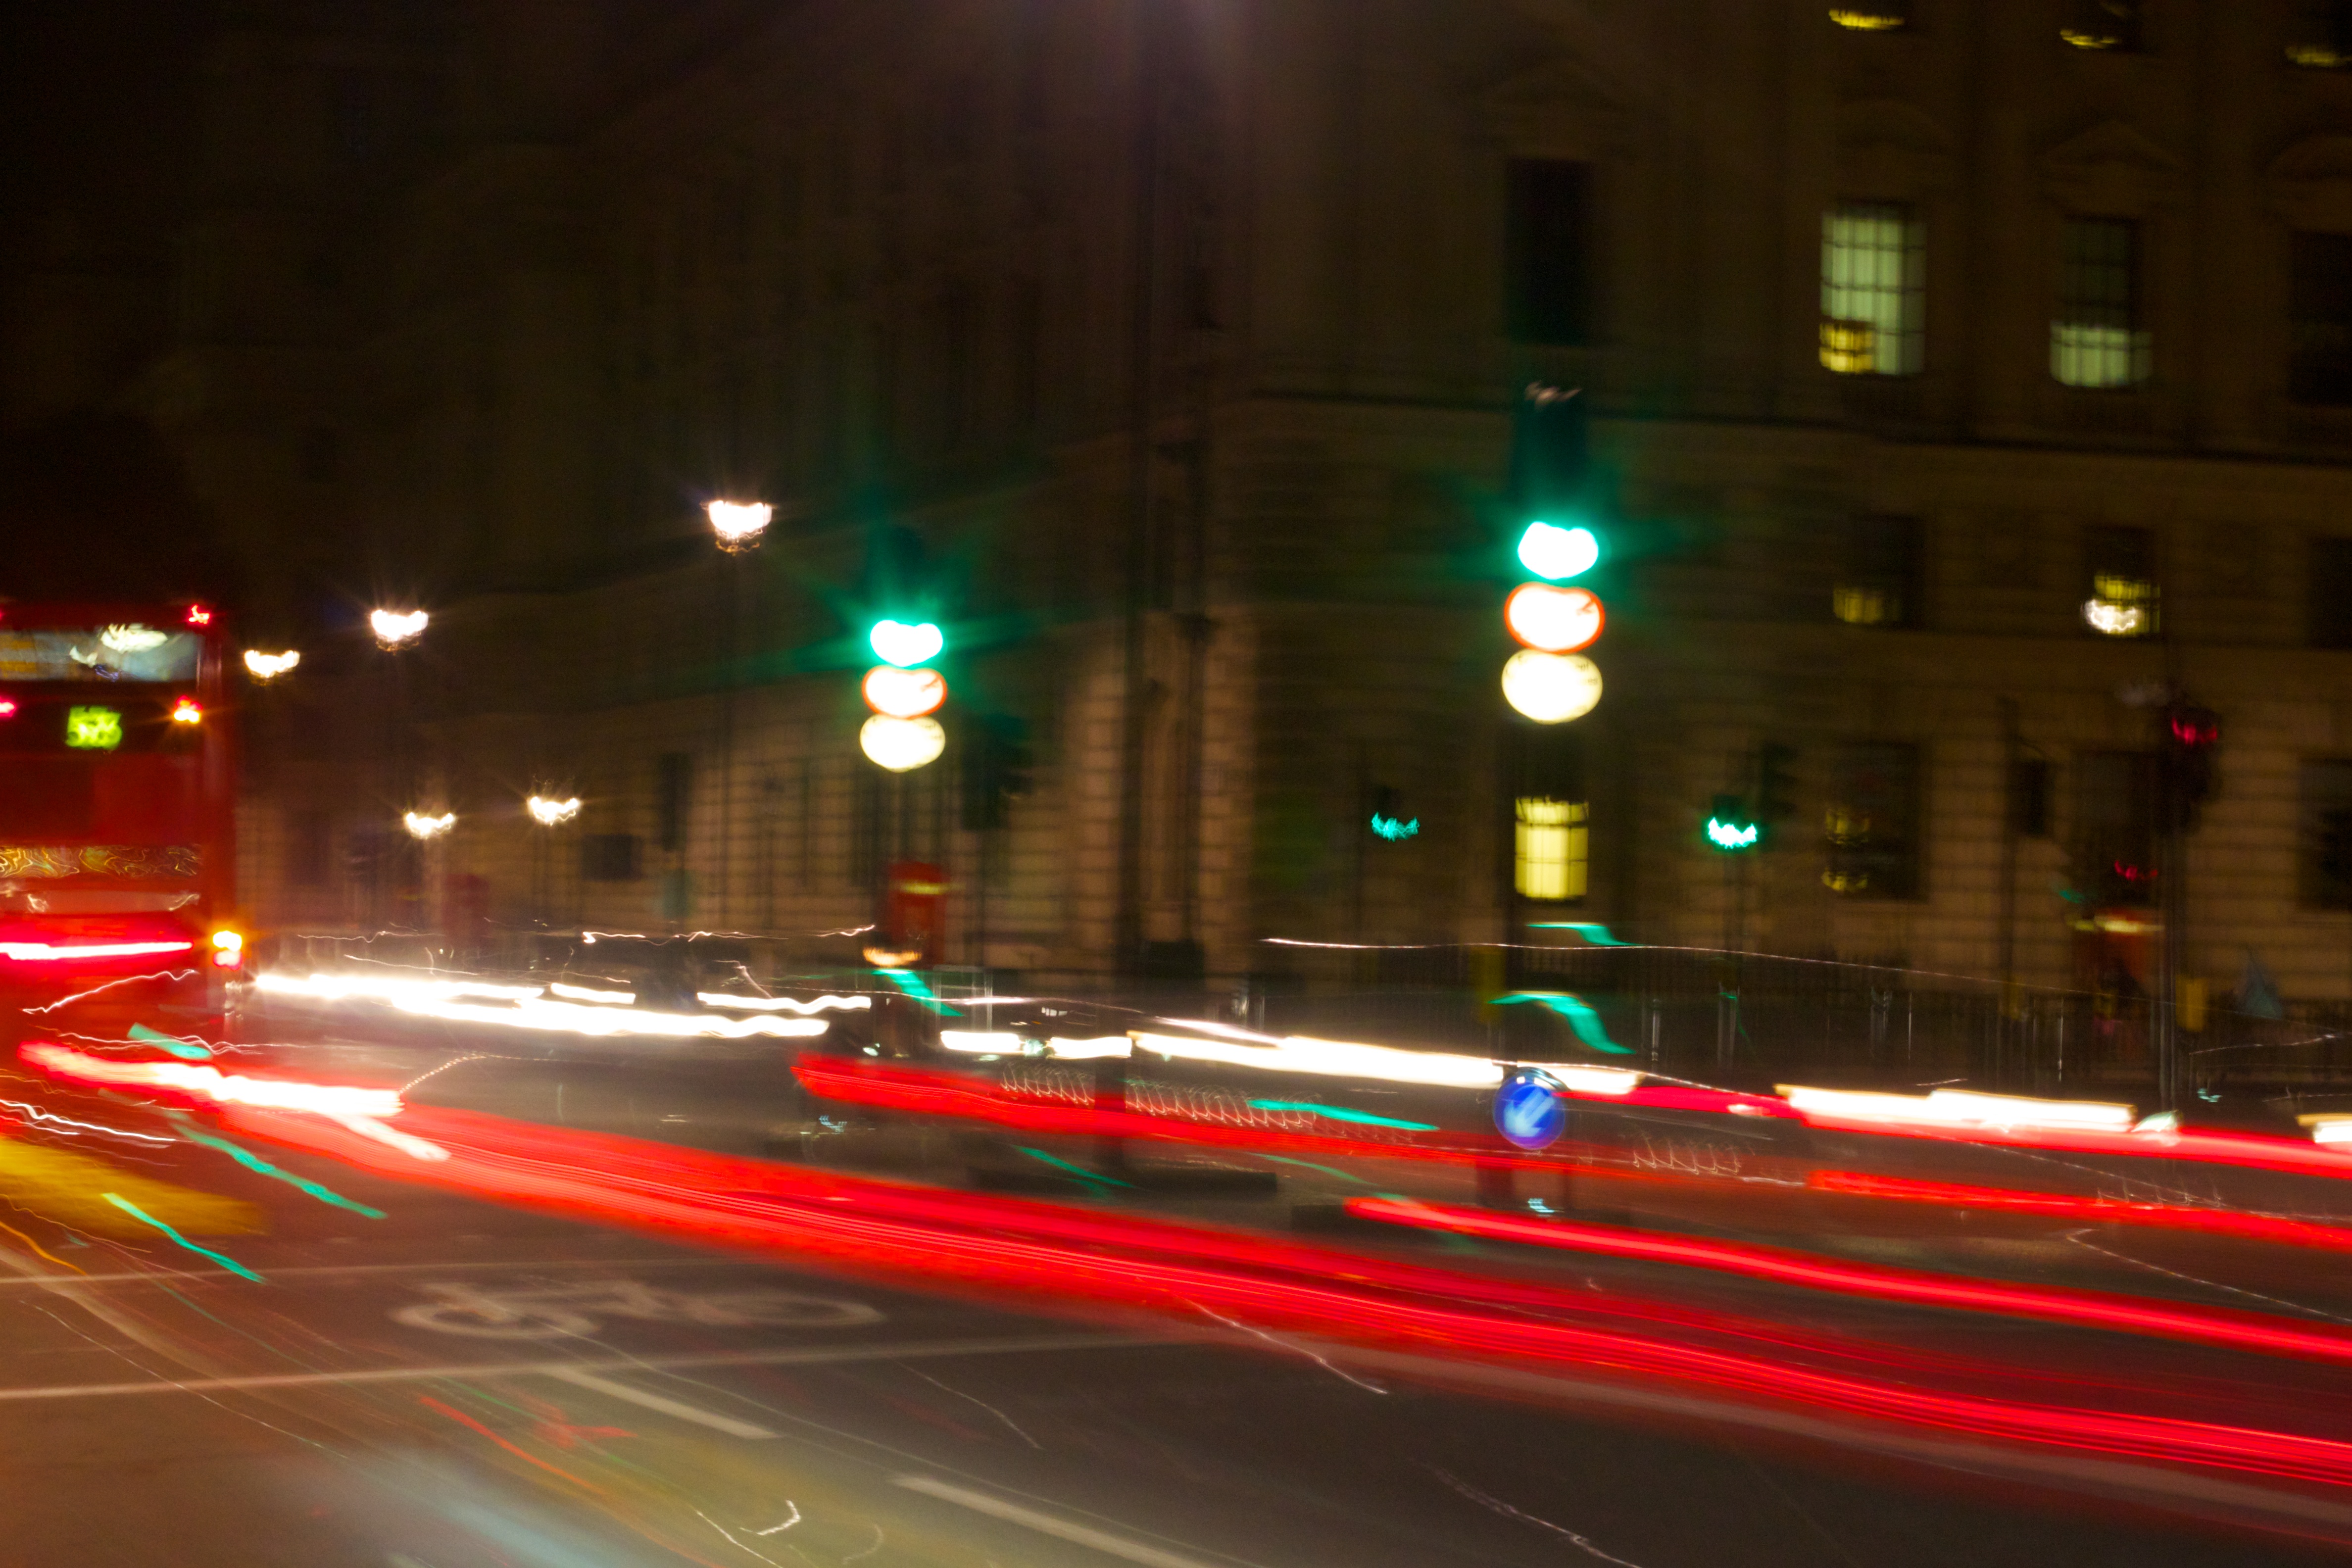
light, traffic, night, evening, lane, lighting